Marian Hooper Adams

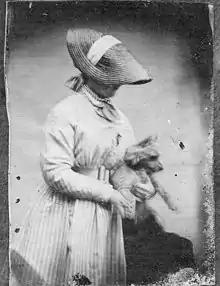
Portrait of Clover Adams

In 1883, Clover became active in photography and was one of the earliest portrait photographers. Familiarizing herself with the chemicals, she did all her own developing.